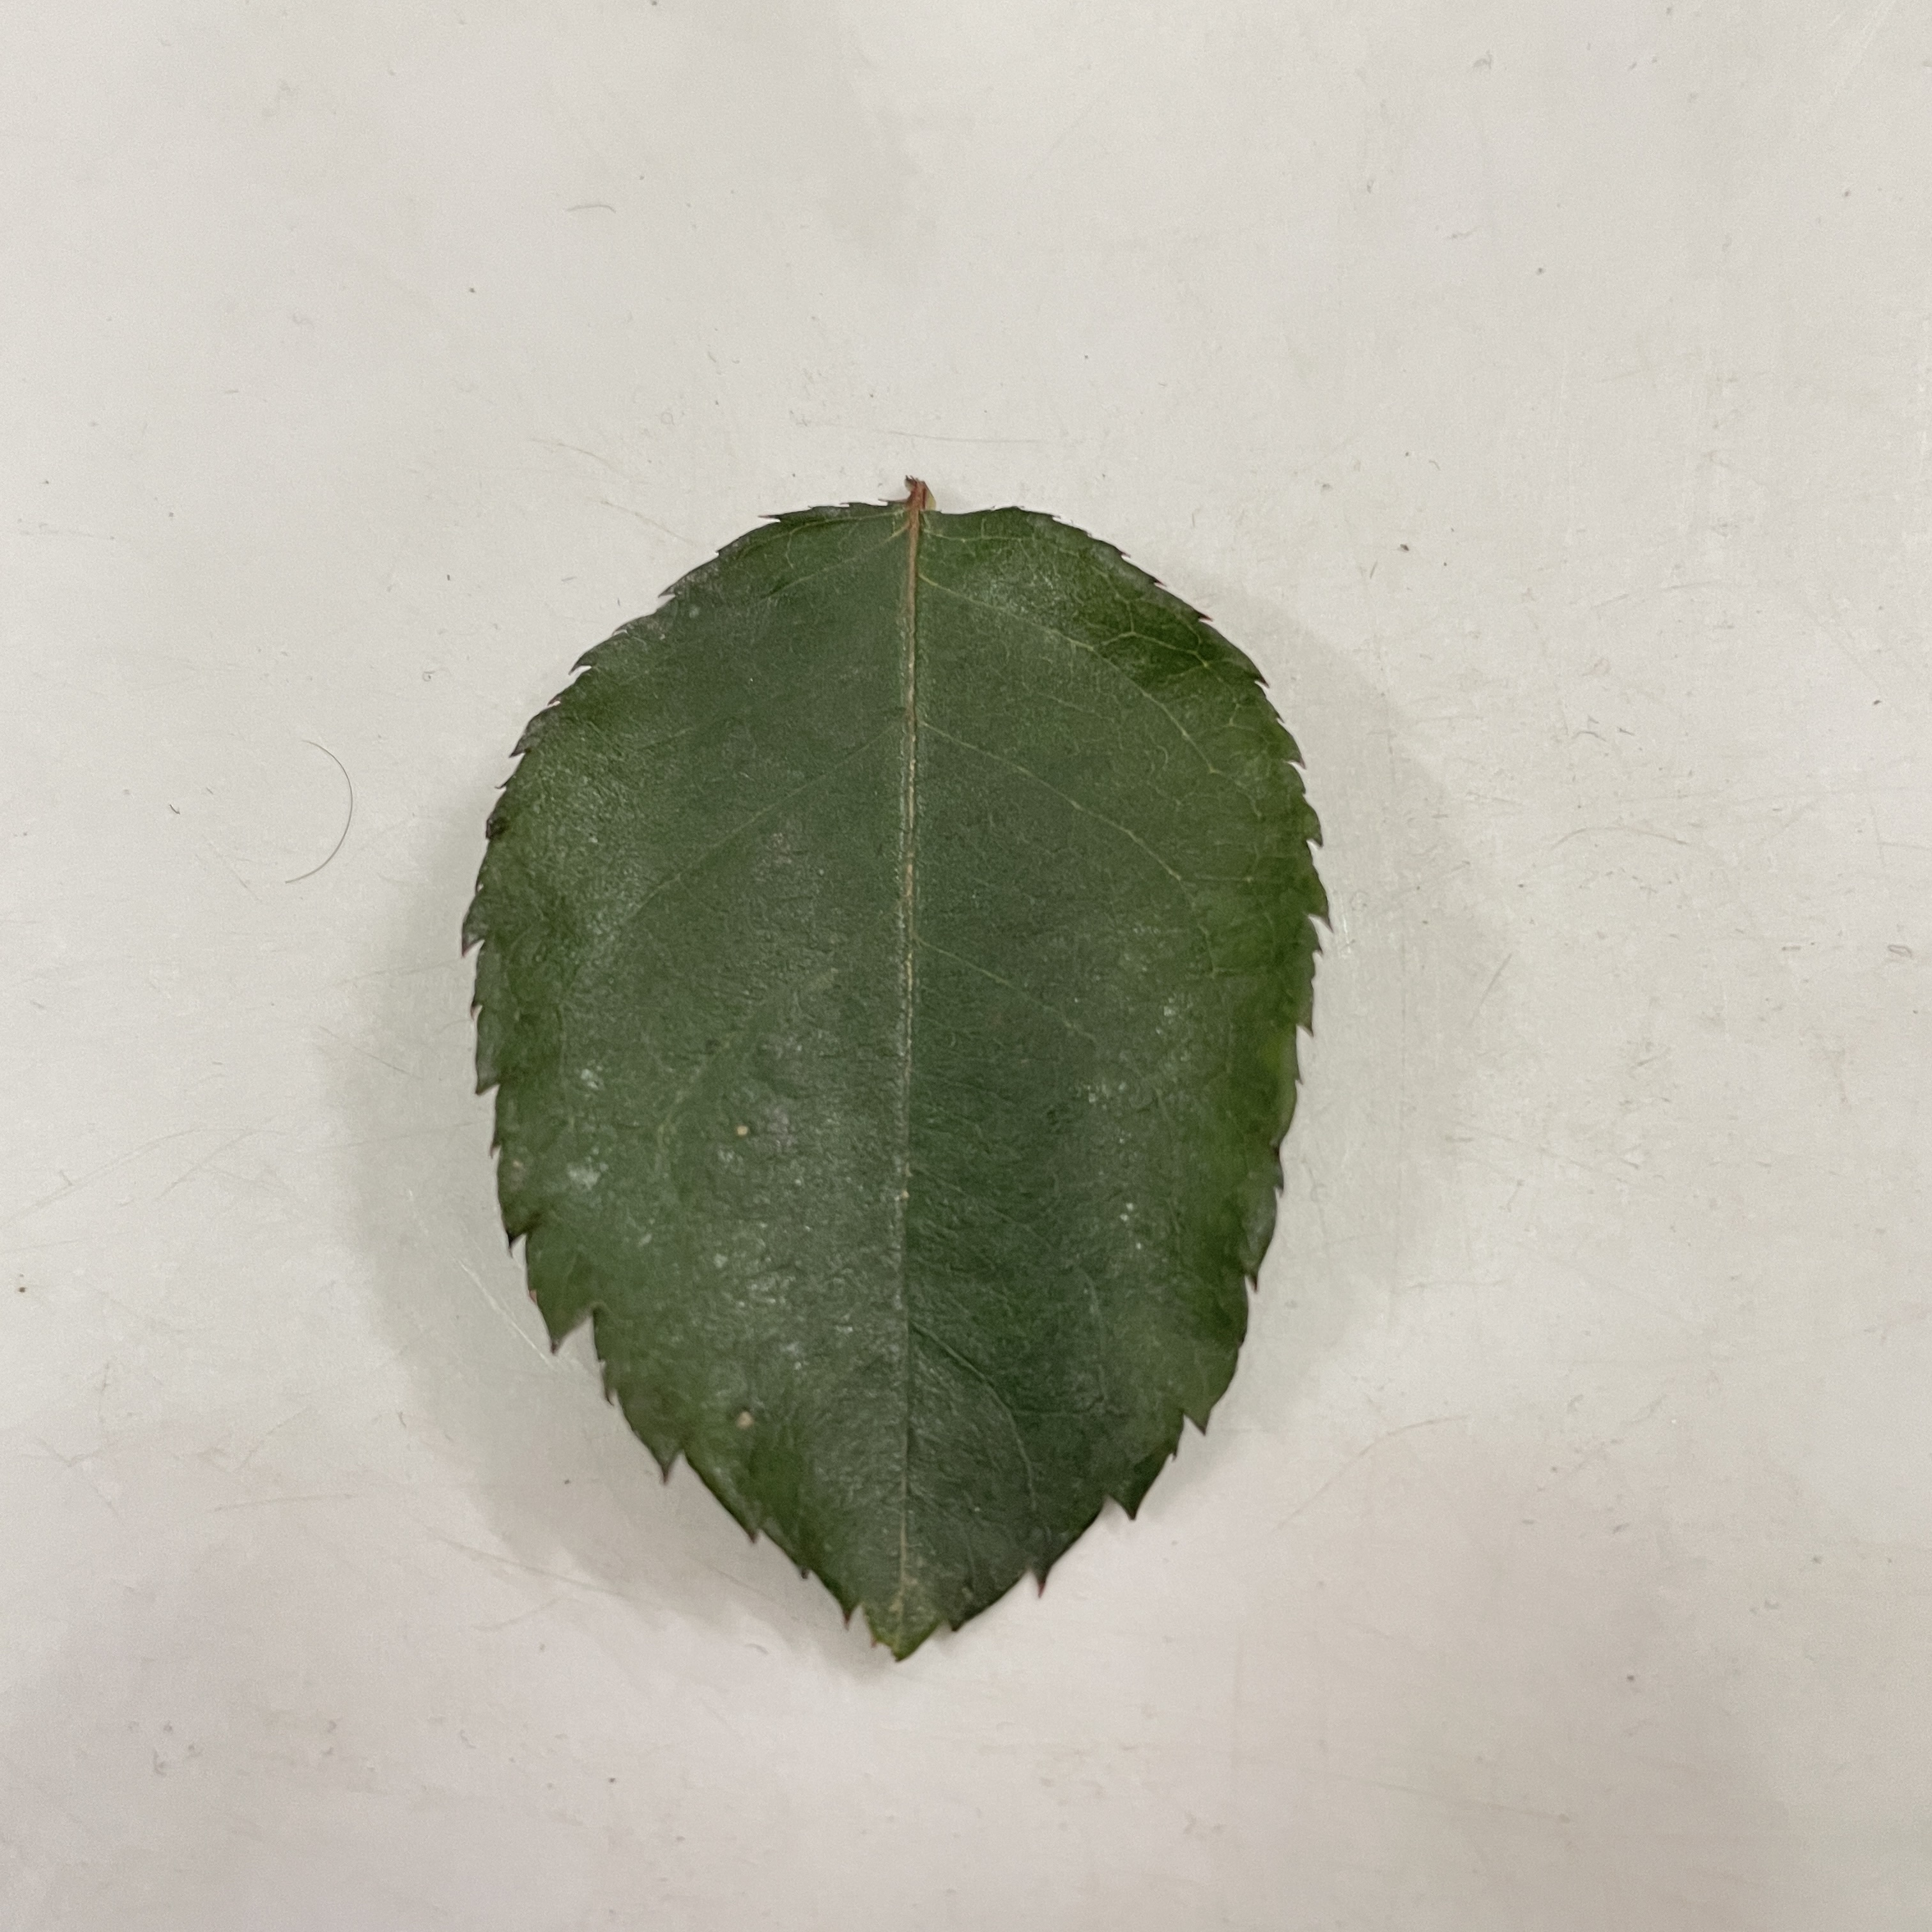
Label: Healthy Leaf